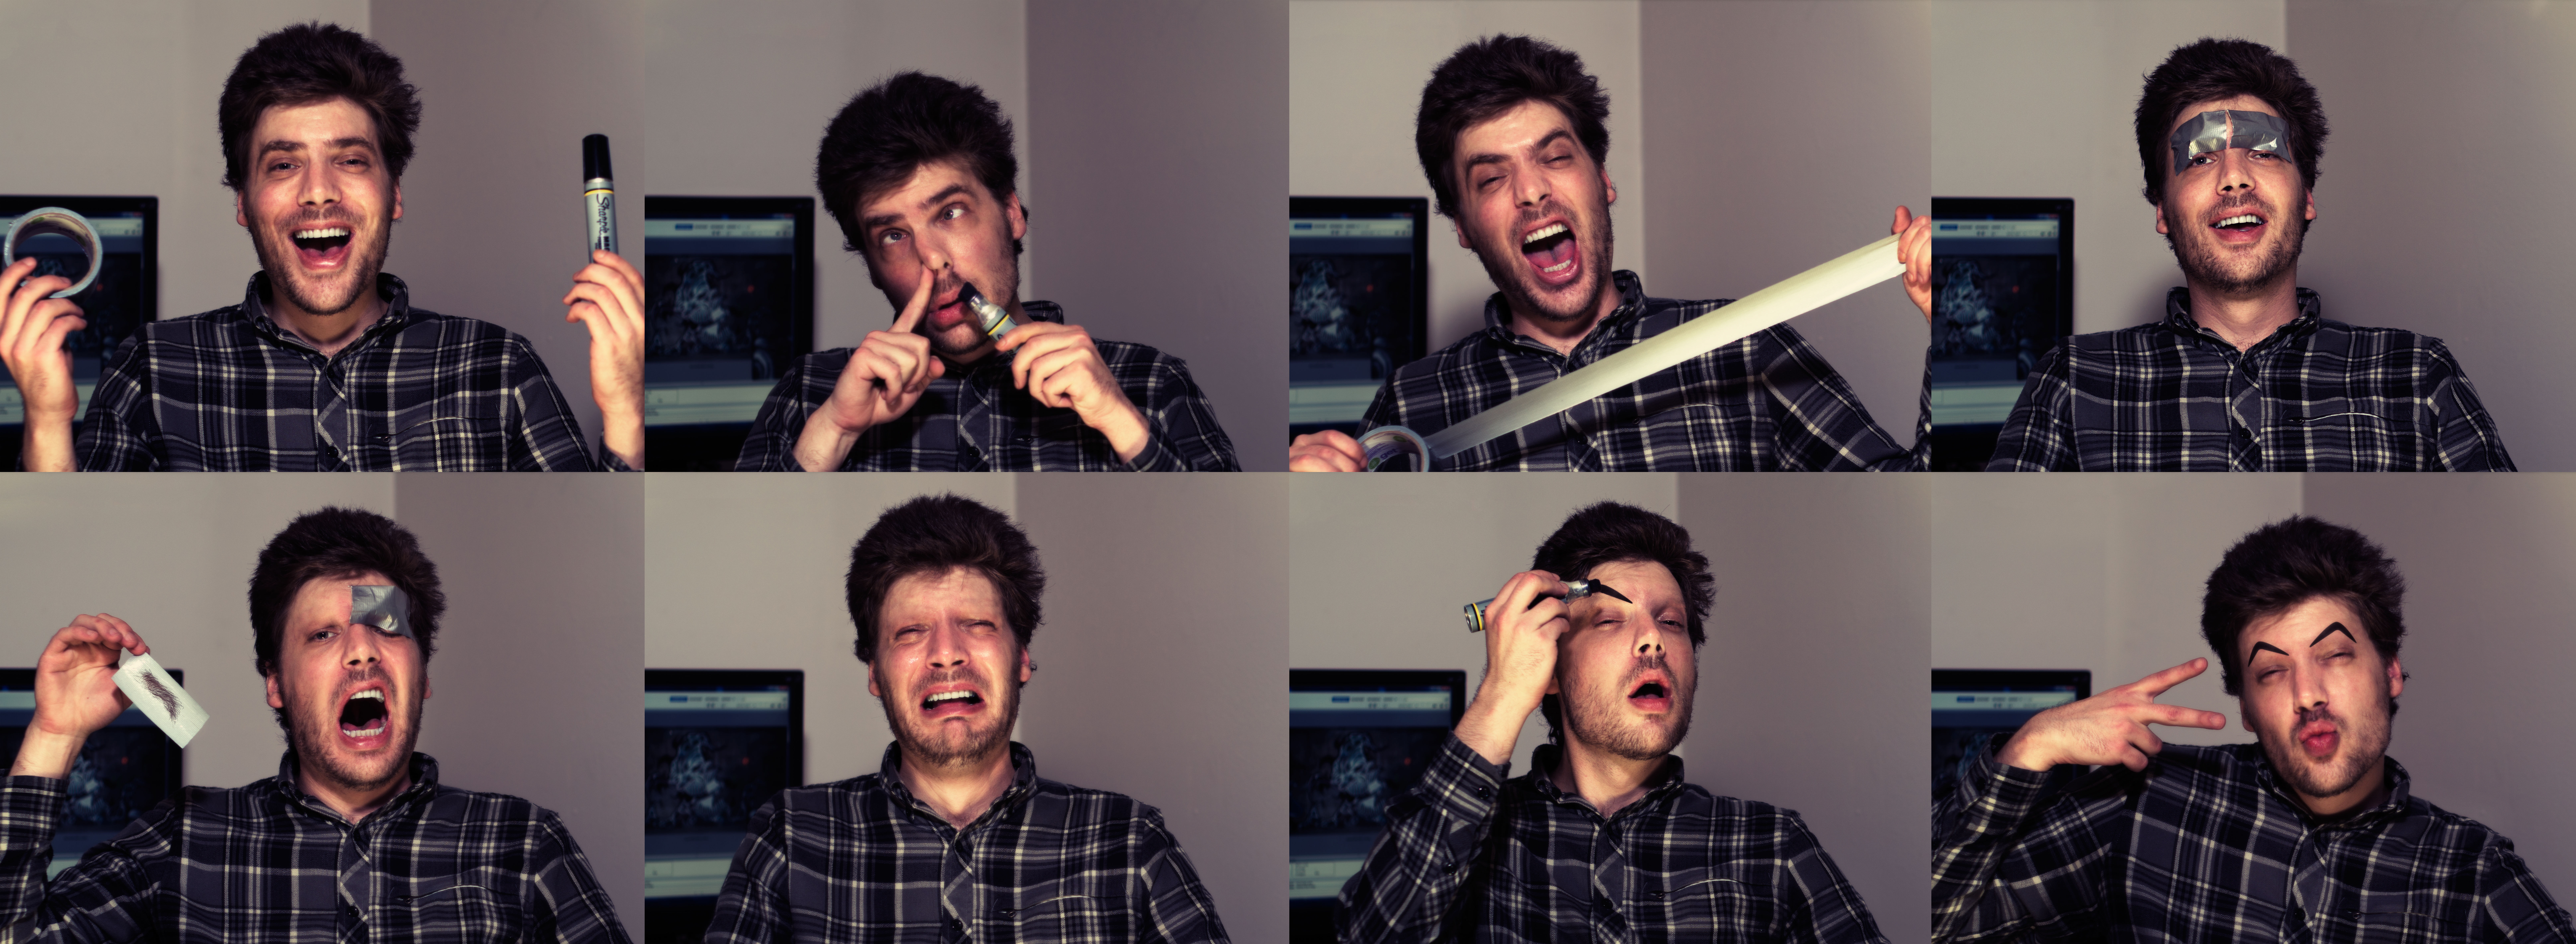
music, hair, white, photography, photo, portrait, brown, gray, fashion, musician, black, yellow, smiling, smile, makeup, eyebrow, cry, face, nose, eyes, grey, art, cool image, 50mm, duck, eye, singing, lips, marker, strobist, photoshop, humor, beauty, eyebrows, pentax, style, progression, pain, fine, 17, i, crying, yongnuo, trend, sniffing, unreal, portraiture, cartoon, wax, waxing, unnatural, progress, cs6, yn560ii, k30, comedy, pentaxa, shaped, brows, sniff, yn460ii, goofy, sharpie, duct, removal, taper, tutorial, styling, sniffer, tweezers, brow, inhalants, musical ensemble